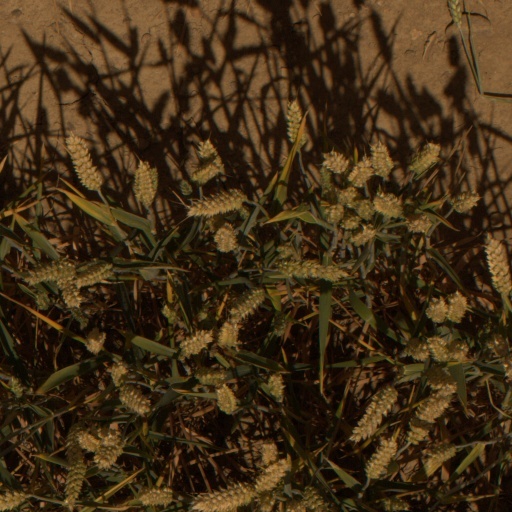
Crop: wheat